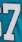
Number: 7